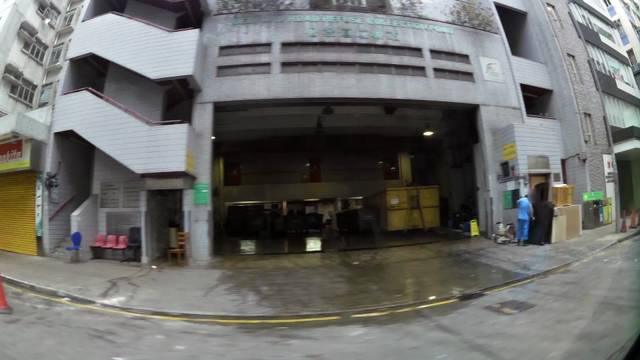
Region: China
Coordinates: 22.323, 114.164